List of Catholic dioceses in India

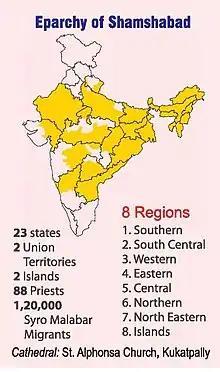
Ecclesiastical Territory of the Syro-Malabar Eparchy of Shamshabad

The Syro-Malankara Catholic Church is also a major archiepiscopal "sui iuris" Church. It is governed by the Major Archbishop whose seat is Trivandrum and its synod of bishops.